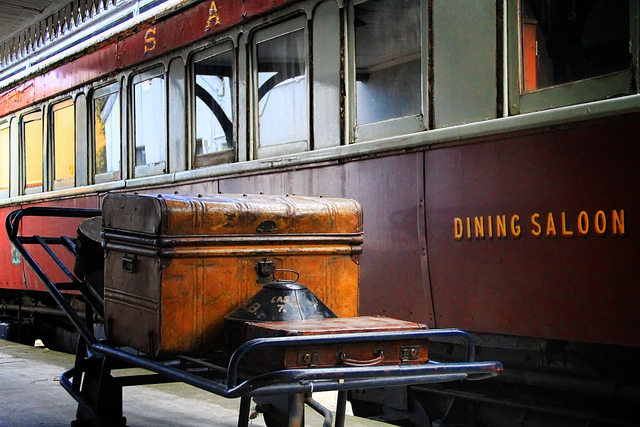
A brown trunk sitting on a cart next to a red train.

Antique luggage on a cart in front of an antique train.

a trunk is on a cart outside a train

A truck and luggage sitting on a cart by the dining saloon car of a train.